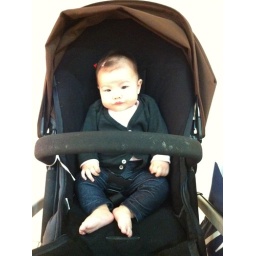
big girl sitting in the stroller